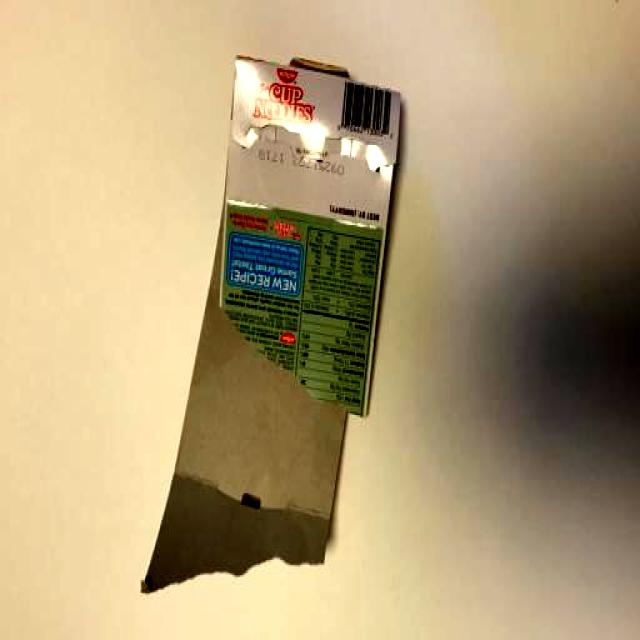
Label: Paper